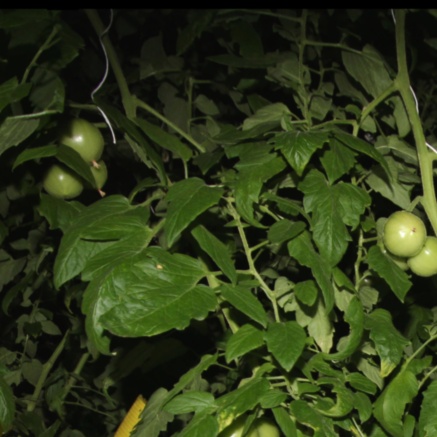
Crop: tomato